Lonay-Préverenges railway station

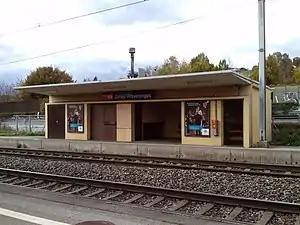
The station platform in 2018

Lonay-Préverenges railway station is a railway station in the municipality of Lonay, in the Swiss canton of Vaud. It is an intermediate stop on the standard gauge Lausanne–Geneva line of Swiss Federal Railways.